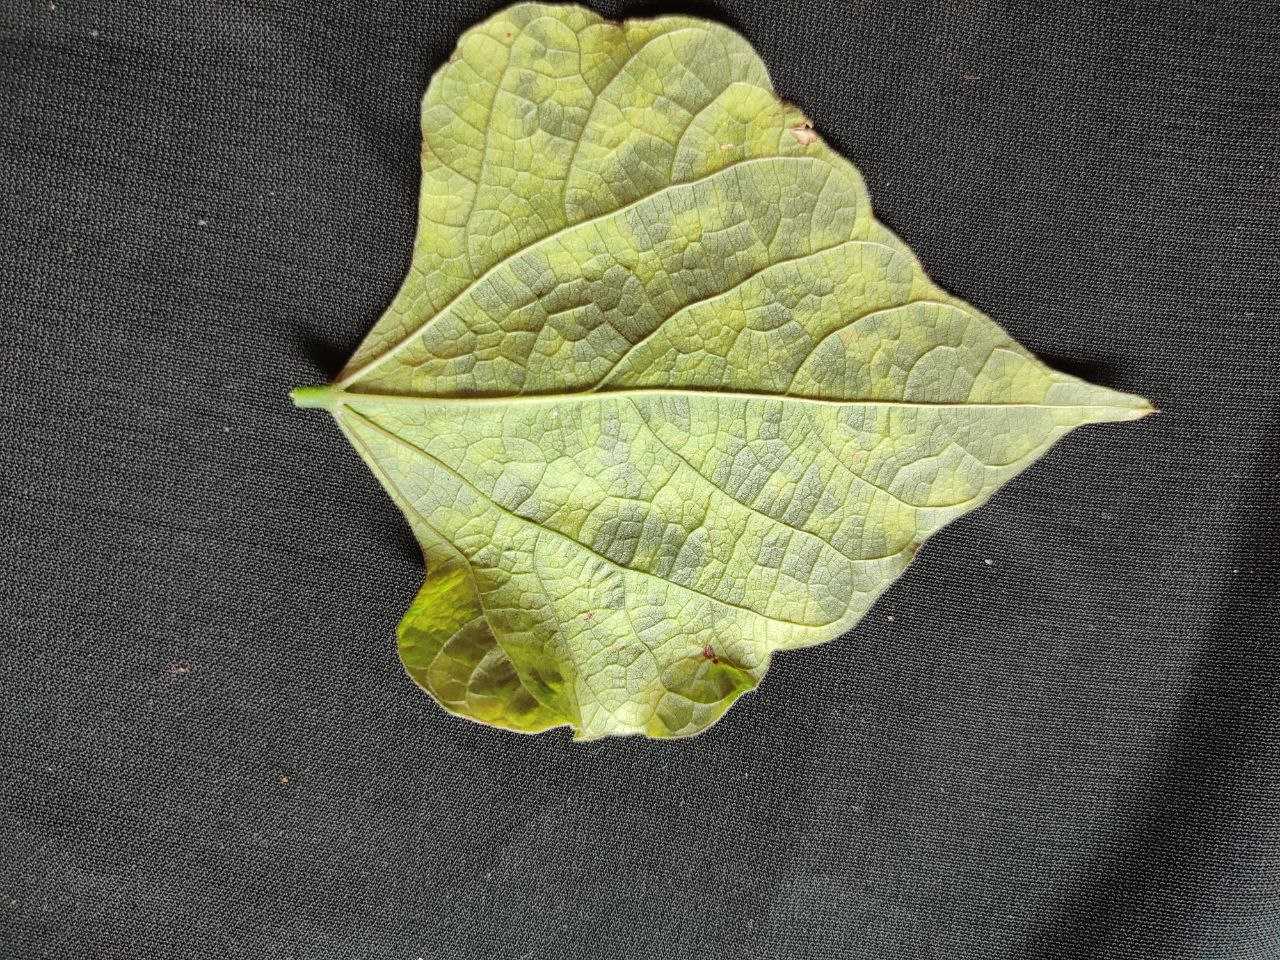
Crop: bean
Leaf condition: Mosaic Virus